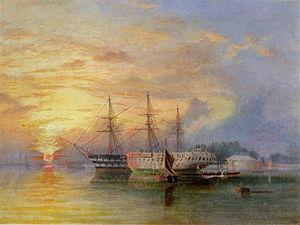
La classe Caledonia est une classe de vaisseau de ligne de 1ᵉʳ rang armés de 120 canons, conçue pour la Royal Navy par Sir William Rule. Elle comprend 9 navires répartis en deux sous-classes. Un dixième navire aurait dû être construit mais il est modifié et lancé sous le nom de HMS Queen en 1839.